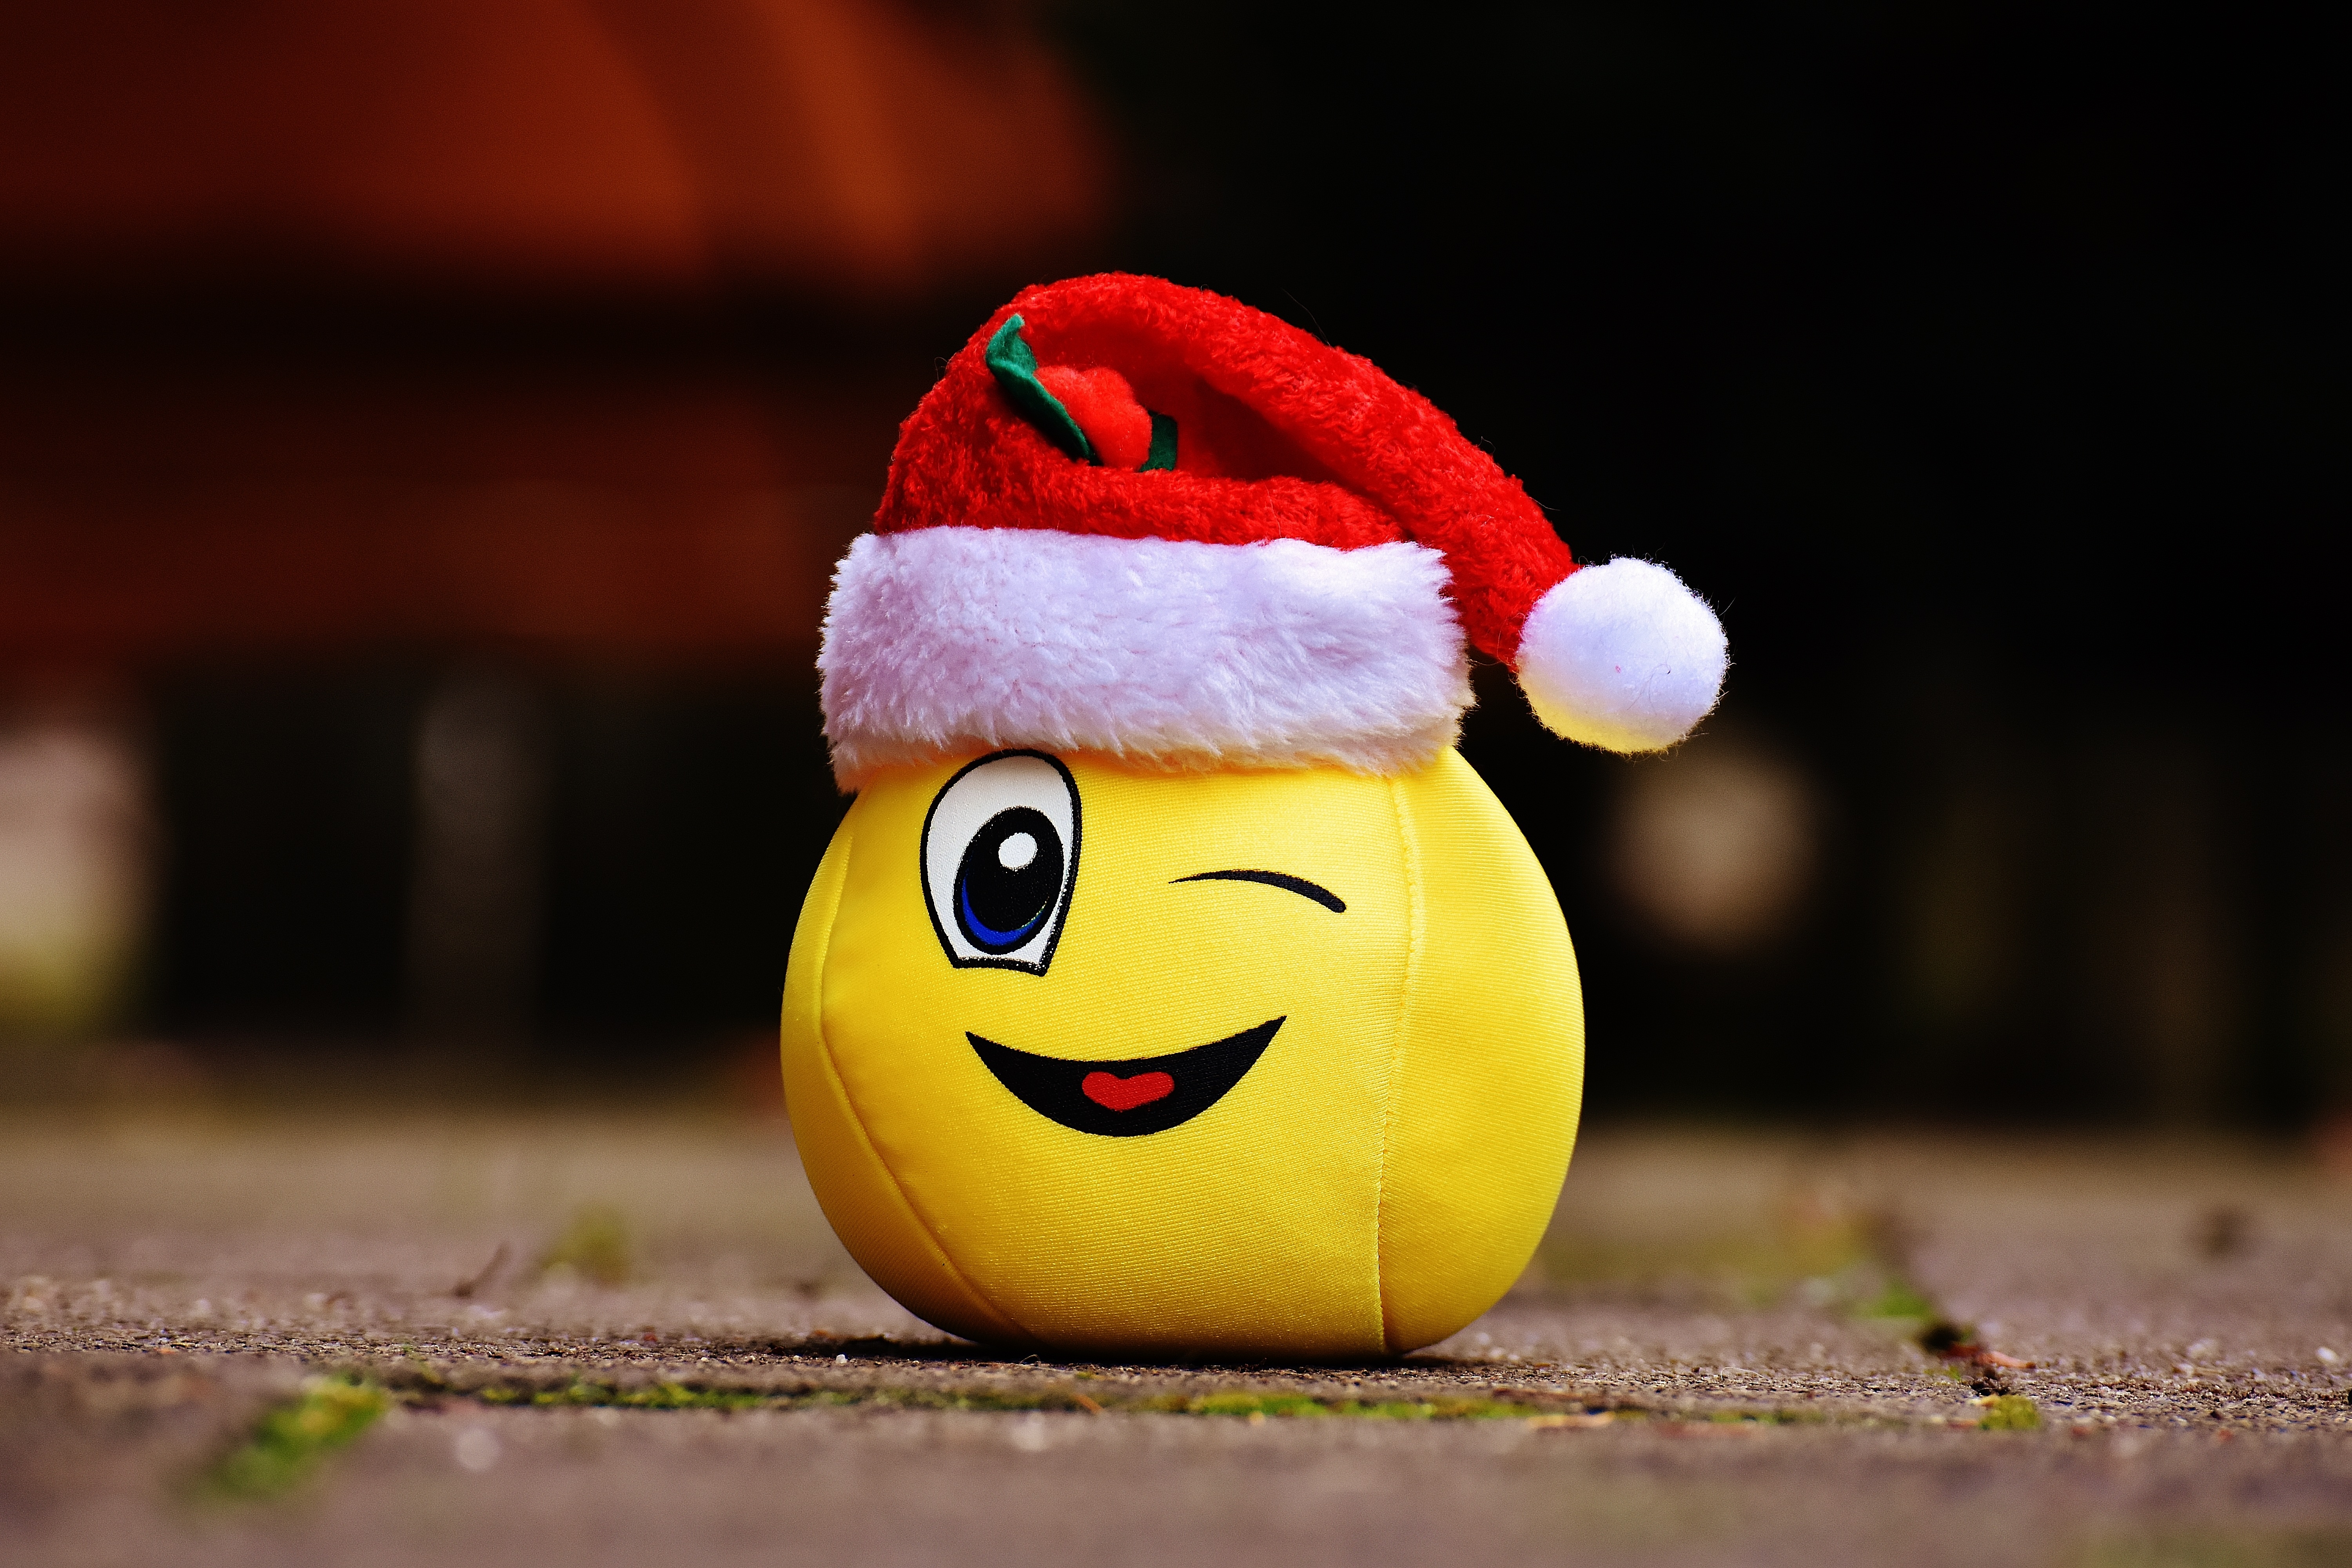
yellow, christmas, toy, laugh, santa hat, funny, plush, wink, smiley, stuffed toy